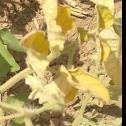
Crop: Tomato
Condition: mite-d